Łucja Frey

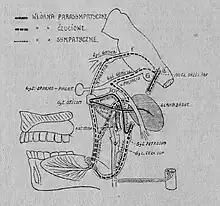

Łucja Frey or Łucja Frey-Gottesman (November 3, 1889, in Lwów – 1942?) was a Polish-Jewish physician and neurologist, known for describing the syndrome later named after her. She was one of the first female academic neurologists in Europe. Frey perished during the Holocaust in 1942 in Lwów ghetto aged 53.